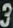
Number: 3